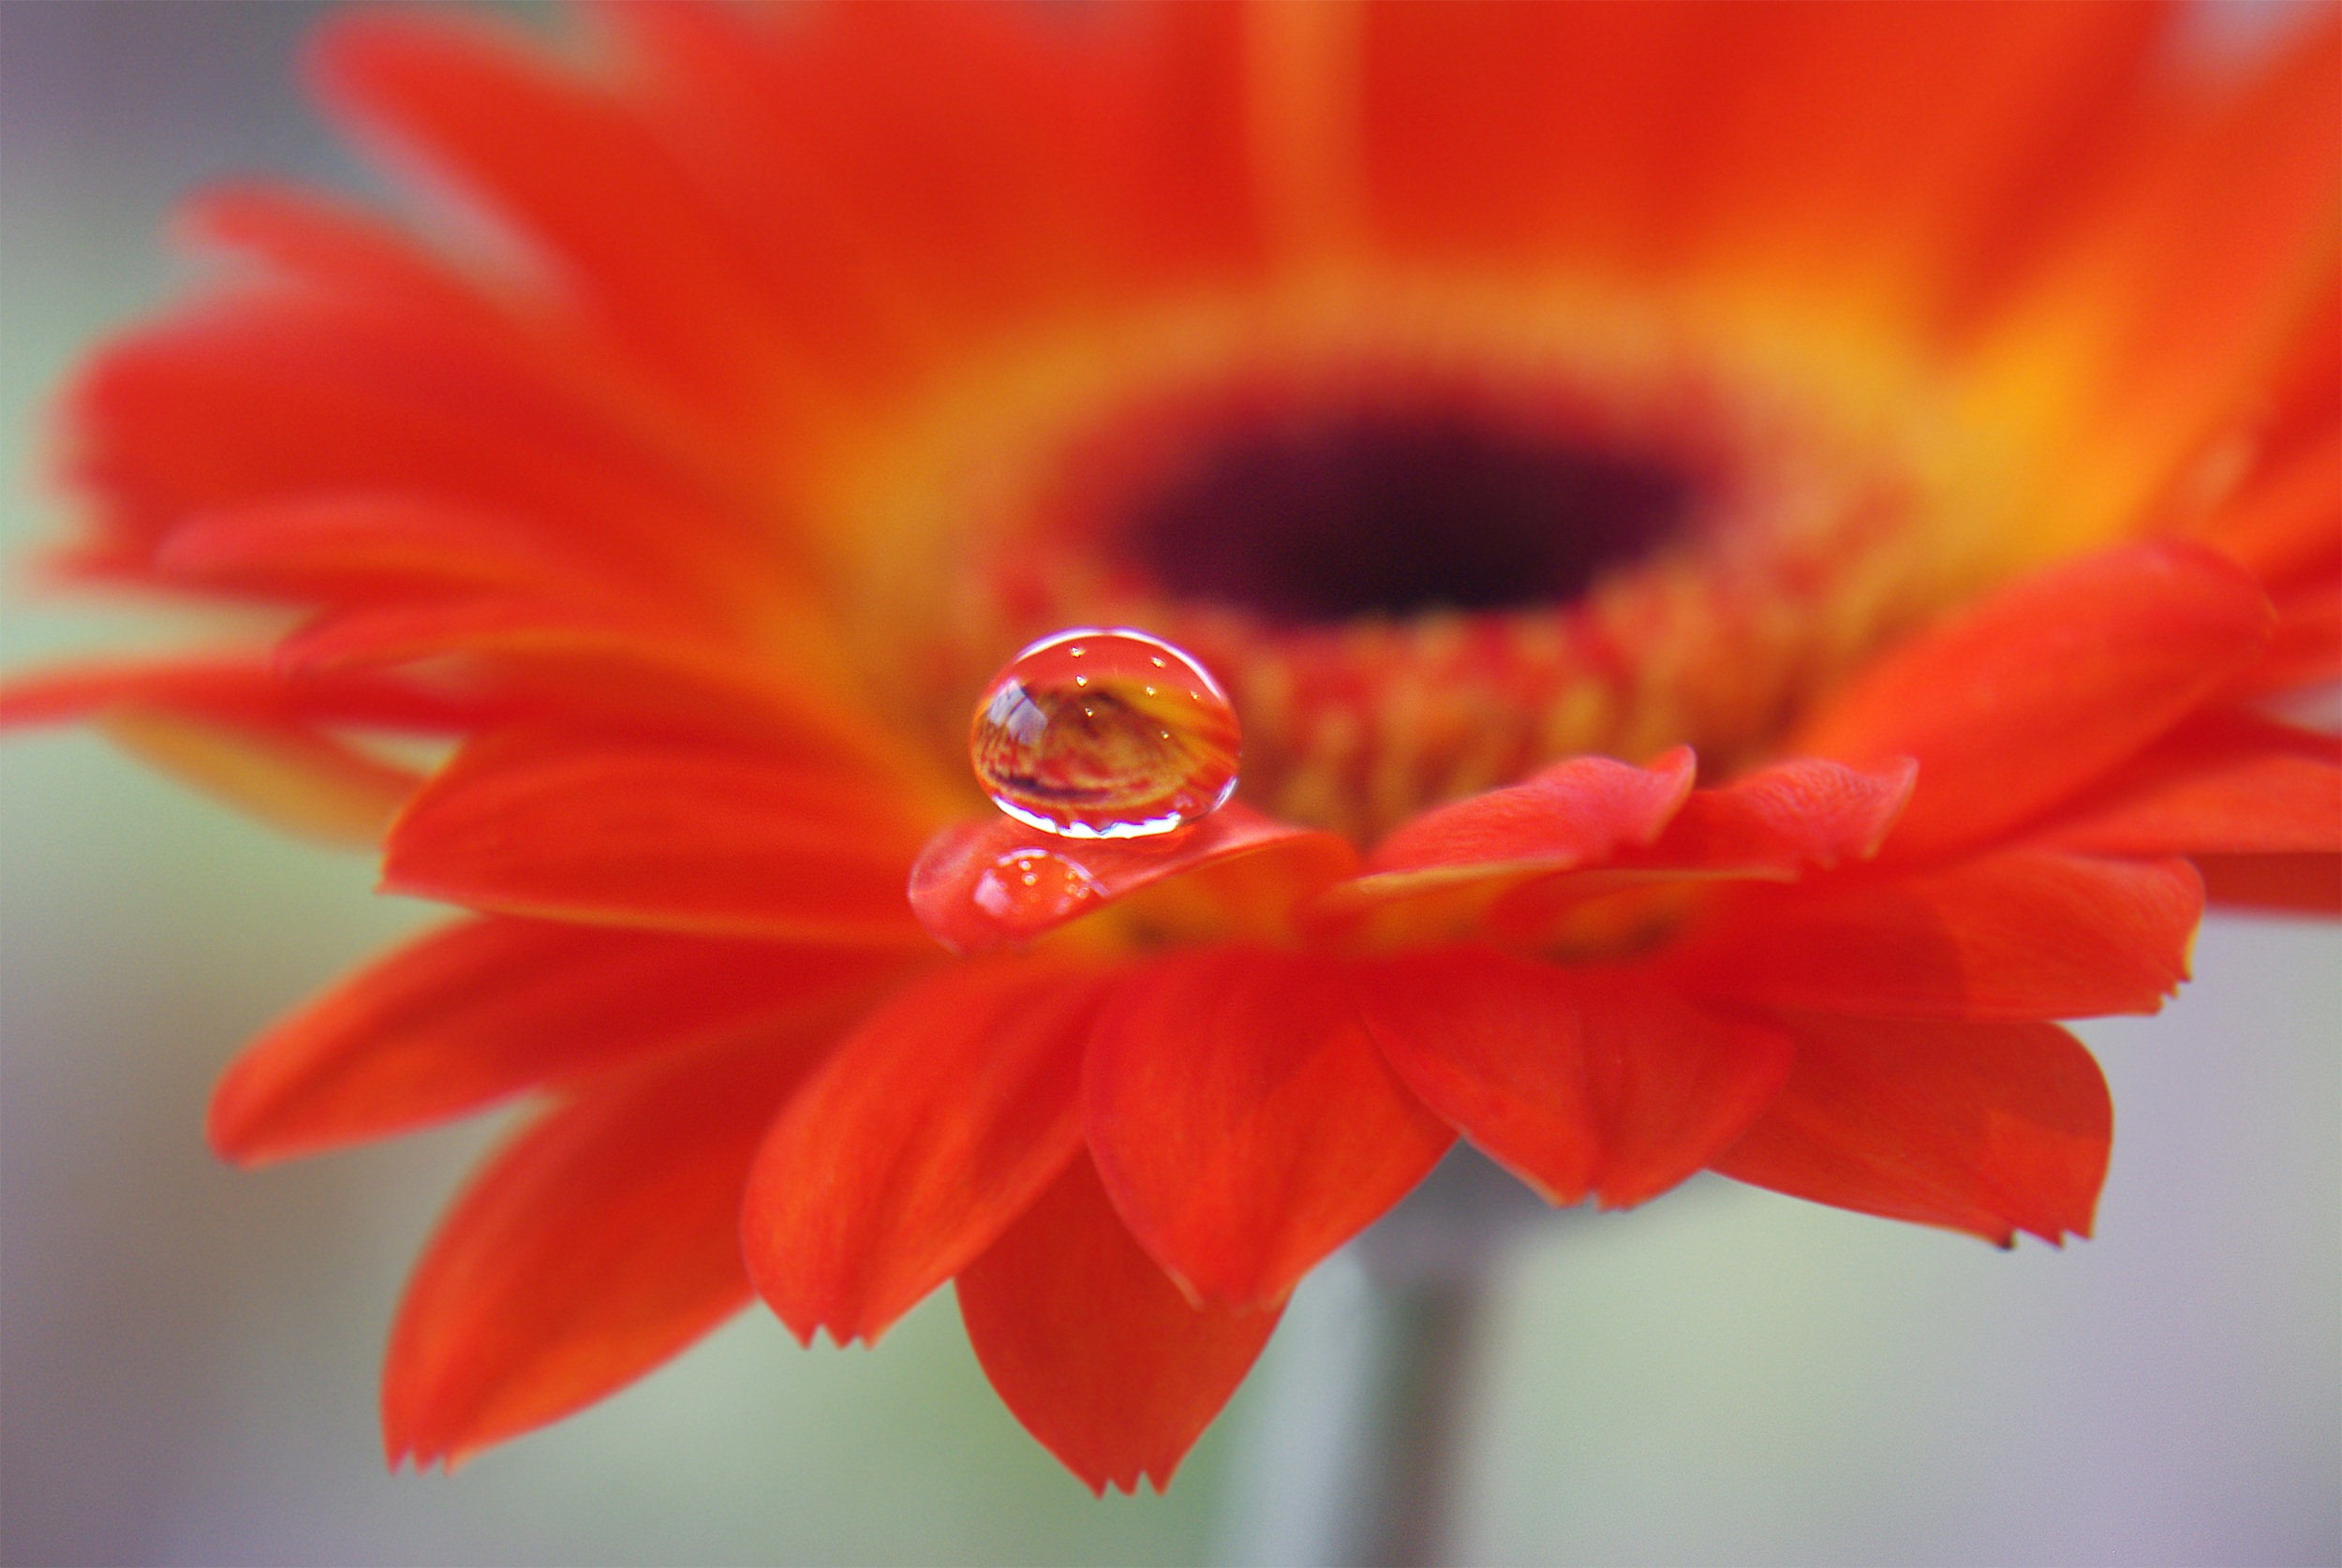
water, nature, blossom, plant, photography, flower, petal, bloom, orange, red, macro, garden, close, flora, drip, close up, seeds, gerbera, drop of water, mirroring, macro photography, flowering plant, daisy family, annual plant, plant stem, land plant